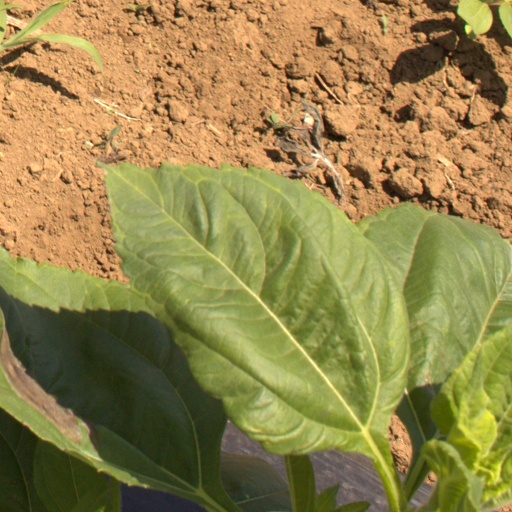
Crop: Jerusalem artichoke